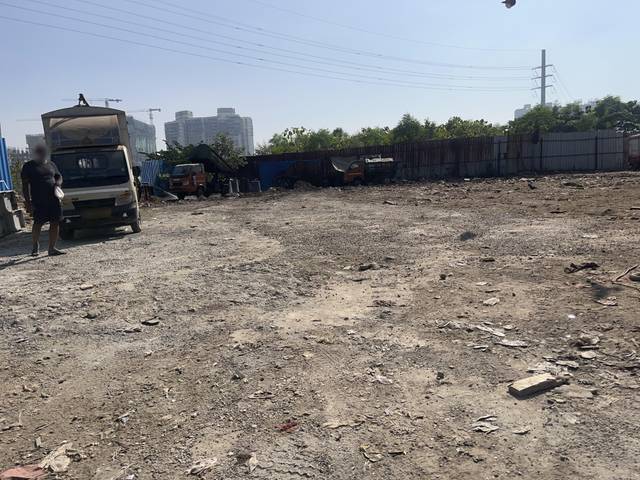
Region: India
Coordinates: 19.199, 72.83